Joseph Crehan

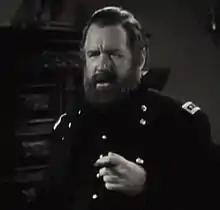
Crehan in "Colorado" (1940)

Crehan's Broadway credits include "Twentieth Century" (1932), "Lilly Turner" (1932), "Angels Don't Kiss" (1932), "Those We Love" (1930), "Sweet Land of Liberty" (1929), "Merry Andrew" (1929), "Ringside" (1928), and "Yosemite" (1914). Crehan often played alongside Charles C. Wilson with whom he is sometimes confused.